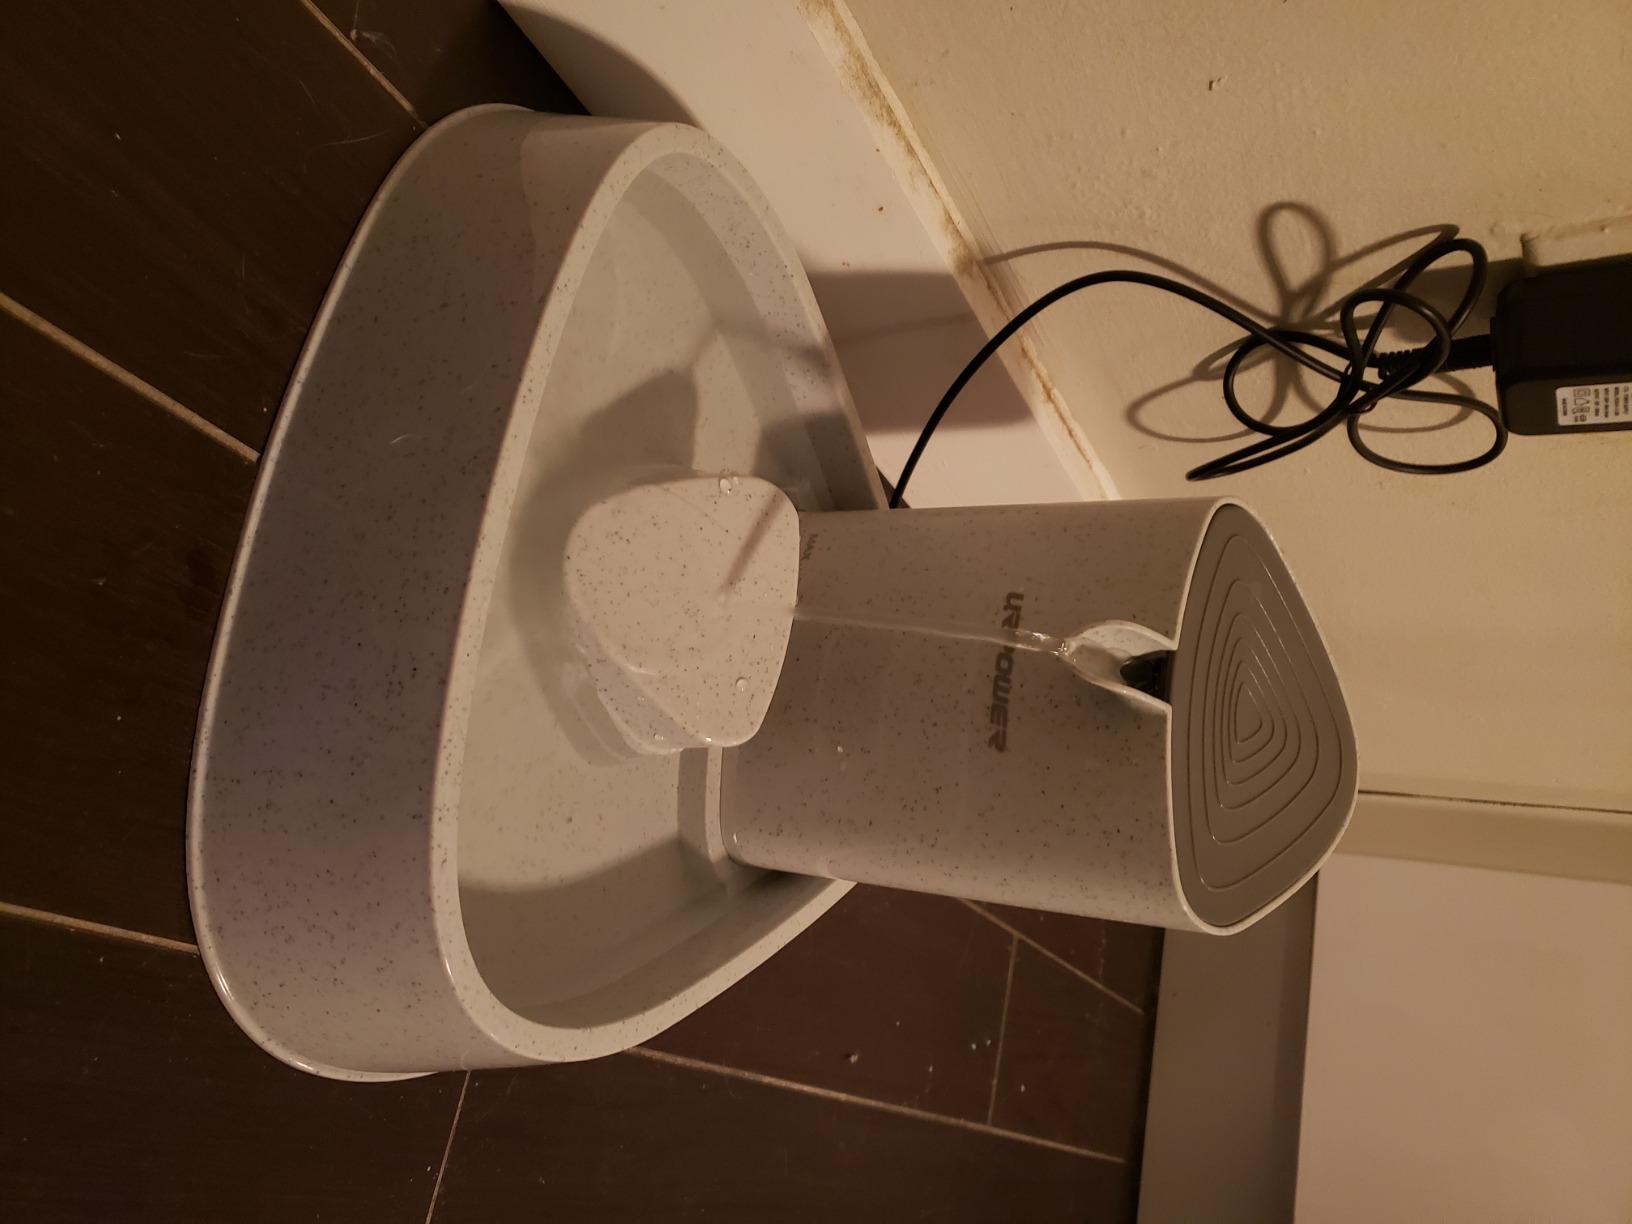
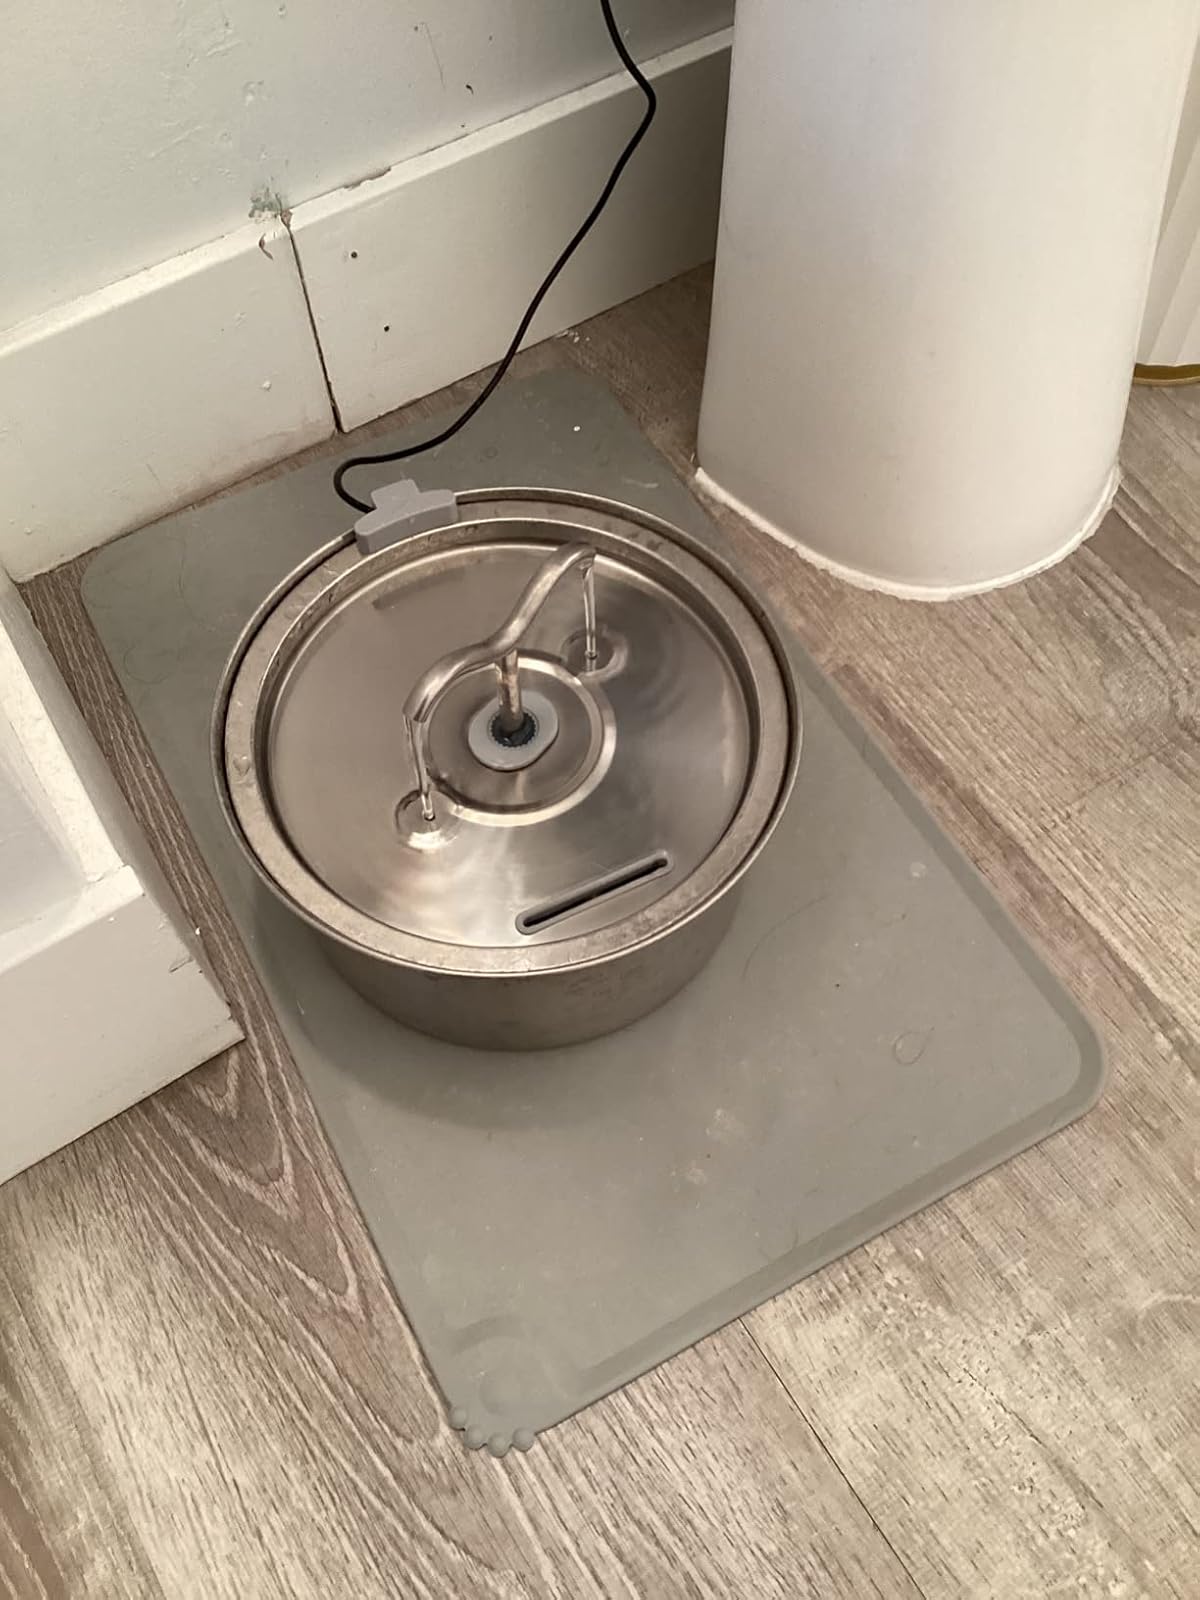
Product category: items_bowl
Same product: no